2008 US Open (tennis)

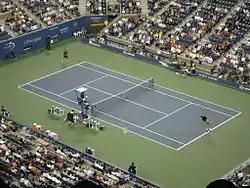
Roddick vs. Djokovic match in progress

Day 11 featured a men's quarterfinal, between Novak Djokovic and Andy Roddick, that, like the match between Murray and del Potro, was preceded, and in this case, followed, by a controversial incident somewhat extraneous to the match played. Roddick said, in a press conference held on Day 10, that Djokovic was "either quick to call a trainer or the most courageous guy of all time", insinuating that his opponent had a reputation for being injured (as he had been in his previous match) and, somewhat tongue-in-cheek, listed a series of esoteric conditions that Djokovic may have been afflicted with ("Back and a hip? And a cramp? Bird flu? Anthrax? SARS? Common cough and cold?"). The American, renowned for his serve, struggled with this aspect of his game in the early stages of the match, and Djokovic broke three times in the first set, winning in 27 minutes; he then took the second, needing only one break of serve in that set. However, Roddick, who had the support of the home crowd to his advantage, broke to lead 3–1 in the third, and he eventually won the set. In the fourth set, Roddick appeared to have gained momentum after breaking Djokovic's serve to lead 4–3. Roddick was playing with increased exuberance at this point, and the crowd became more vocal, even making noise during Djokovic's service motions. Roddick's serve failed him again though when, at 5–4, 30–0 up, he doubled-faulted twice and allowed Djokovic to break back; the number-three seed then went on to win the tie-break and seal the win 6–2, 6–3, 3–6, 7–6(5). Djokovic then vented his anger at Roddick's comments in a post-match, court-side interview, beginning by stating, sarcastically, "Andy was saying that I have 16 injuries in the last match; obviously I don't, right?" The crowd then began to boo Djokovic, to which he said, "Like it or not, it's like that." The interviewer, wanting to defuse the situation, told Djokovic that, "This crowd loves you, but you could turn them against you real fast"; Djokovic responded by saying "I know [the crowd] are already against me because they think I am faking everything." In a later interview, Roddick criticized Djokovic for being able to mock other players with his impressions, but being unable to receive mockery of himself in a gracious manner; Djokovic showed contrition, calling it a "mistake" and apologizing to Roddick. Djokovic had set up a match with the player he lost to in the 2007 final, Roger Federer, who had earlier beaten qualifier Gilles Müller 7–6(5), 6–4, 7–6(5). The former World No. 1 produced a measured performance, attacking Müller in the latter stages of the three sets. Müller fended off five set points in the first, before being broken in the tiebreak at 4–4. Federer broke serve at 4–4 (games) in the second set, and then served that set out; Müller put up stronger resistance in the third set tiebreak, leading 4–1 and 5–3, but after this allowed Federer to win the next four points. With this victory, Federer maintained his sequence of consecutive Grand Slam semifinals, with this being the eighteenth time he had done so.